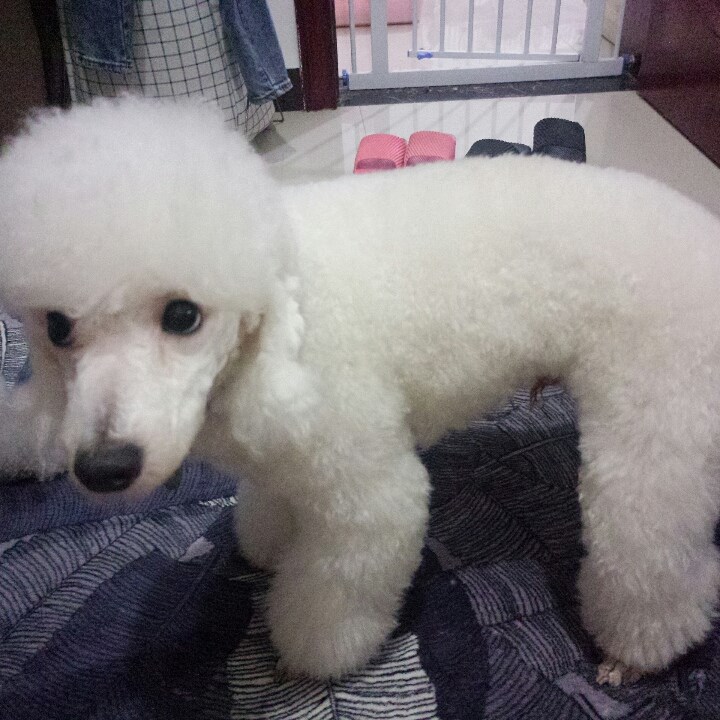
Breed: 7449-n000128-teddy